2012–13 Svenska Cupen

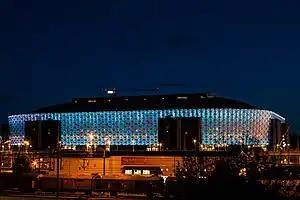
Friends Arena, Solna - venue for the 2012–13 Svenska Cupen final

The only one of the Swedish District Football Associations that had a qualifying round was Dalarnas FF, the other ones decided their teams in other ways. The first round commenced on 3 March 2012 and the final was contested on 22 May 2012.